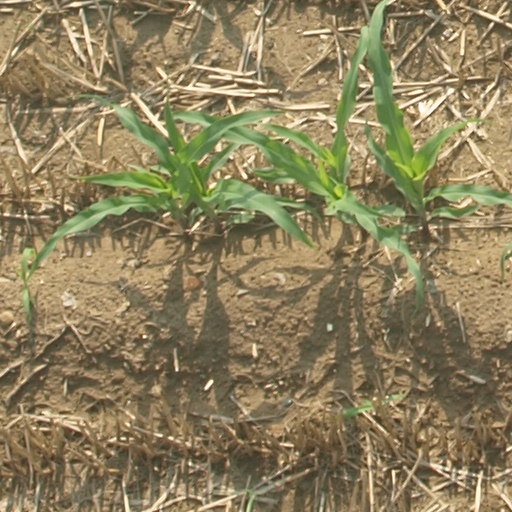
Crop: maize; corn